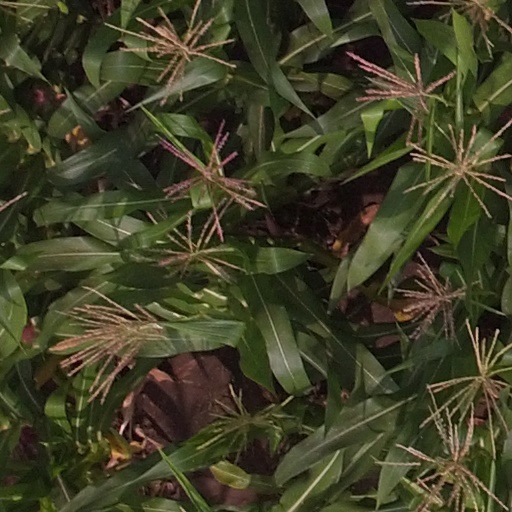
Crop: maize; corn